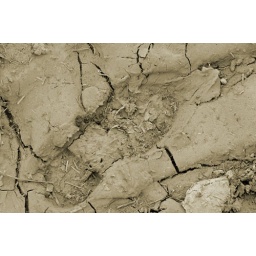
Step in a muddy sand along a beach